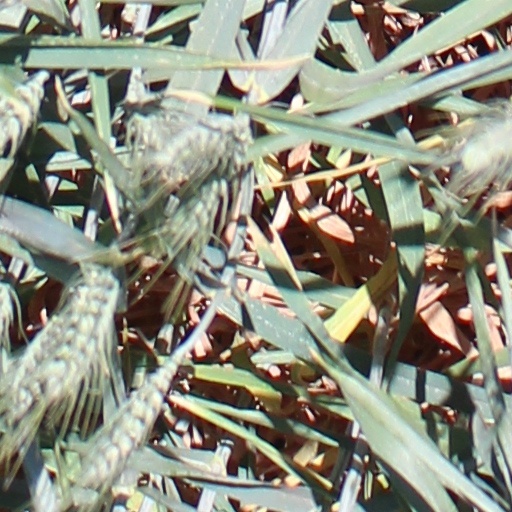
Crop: wheat